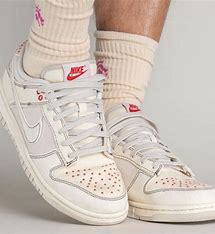
Brand: Nike
Model: Dunk